Dan Moore (American football)

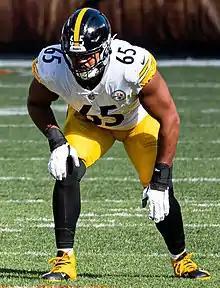
Moore with the Pittsburgh Steelers in 2021

Dan Moore Jr. (born September 28, 1998) is an American professional football offensive tackle for the Tennessee Titans of the National Football League (NFL). He played college football for the Texas A&M Aggies and was selected by the Pittsburgh Steelers in the fourth round of the 2021 NFL draft.